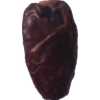
Label: dates